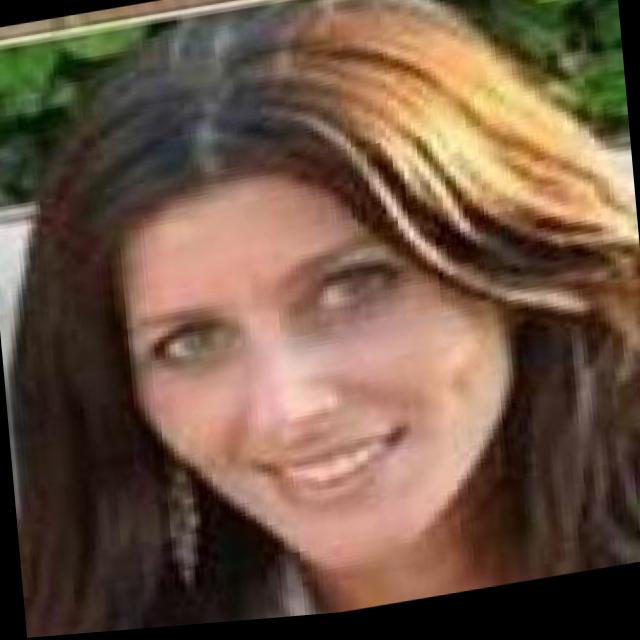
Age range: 21-44